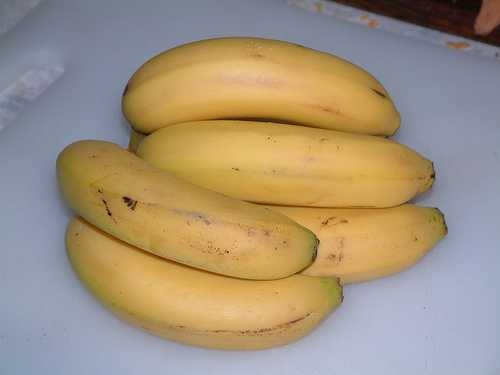
Label: Banana